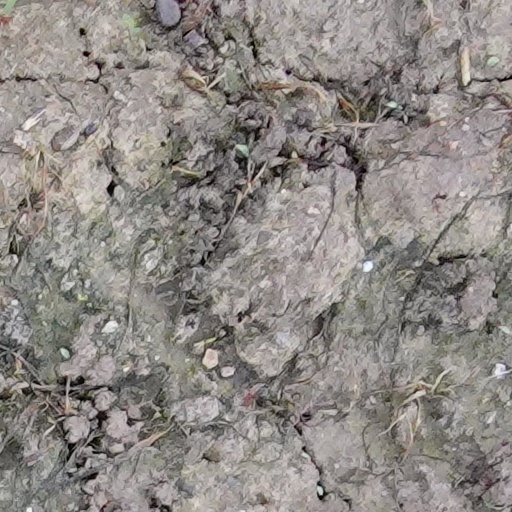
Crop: wheat